Diplomatic uniform

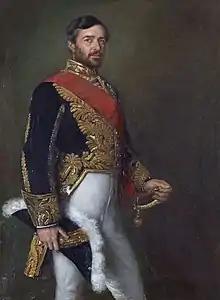
Sir Edward Malet wearing the old-style Ambassador's uniform

The regulations of the Swiss department of foreign affairs of 1915 instructed Swiss diplomats to wear "a uniform or a frock coat" when presenting their credentials. Swiss diplomats received a blue uniform with golden embroideries of alpine roses and edelweiss for use on formal occasions, but remained free to wear a frock coat or their own military uniform instead.